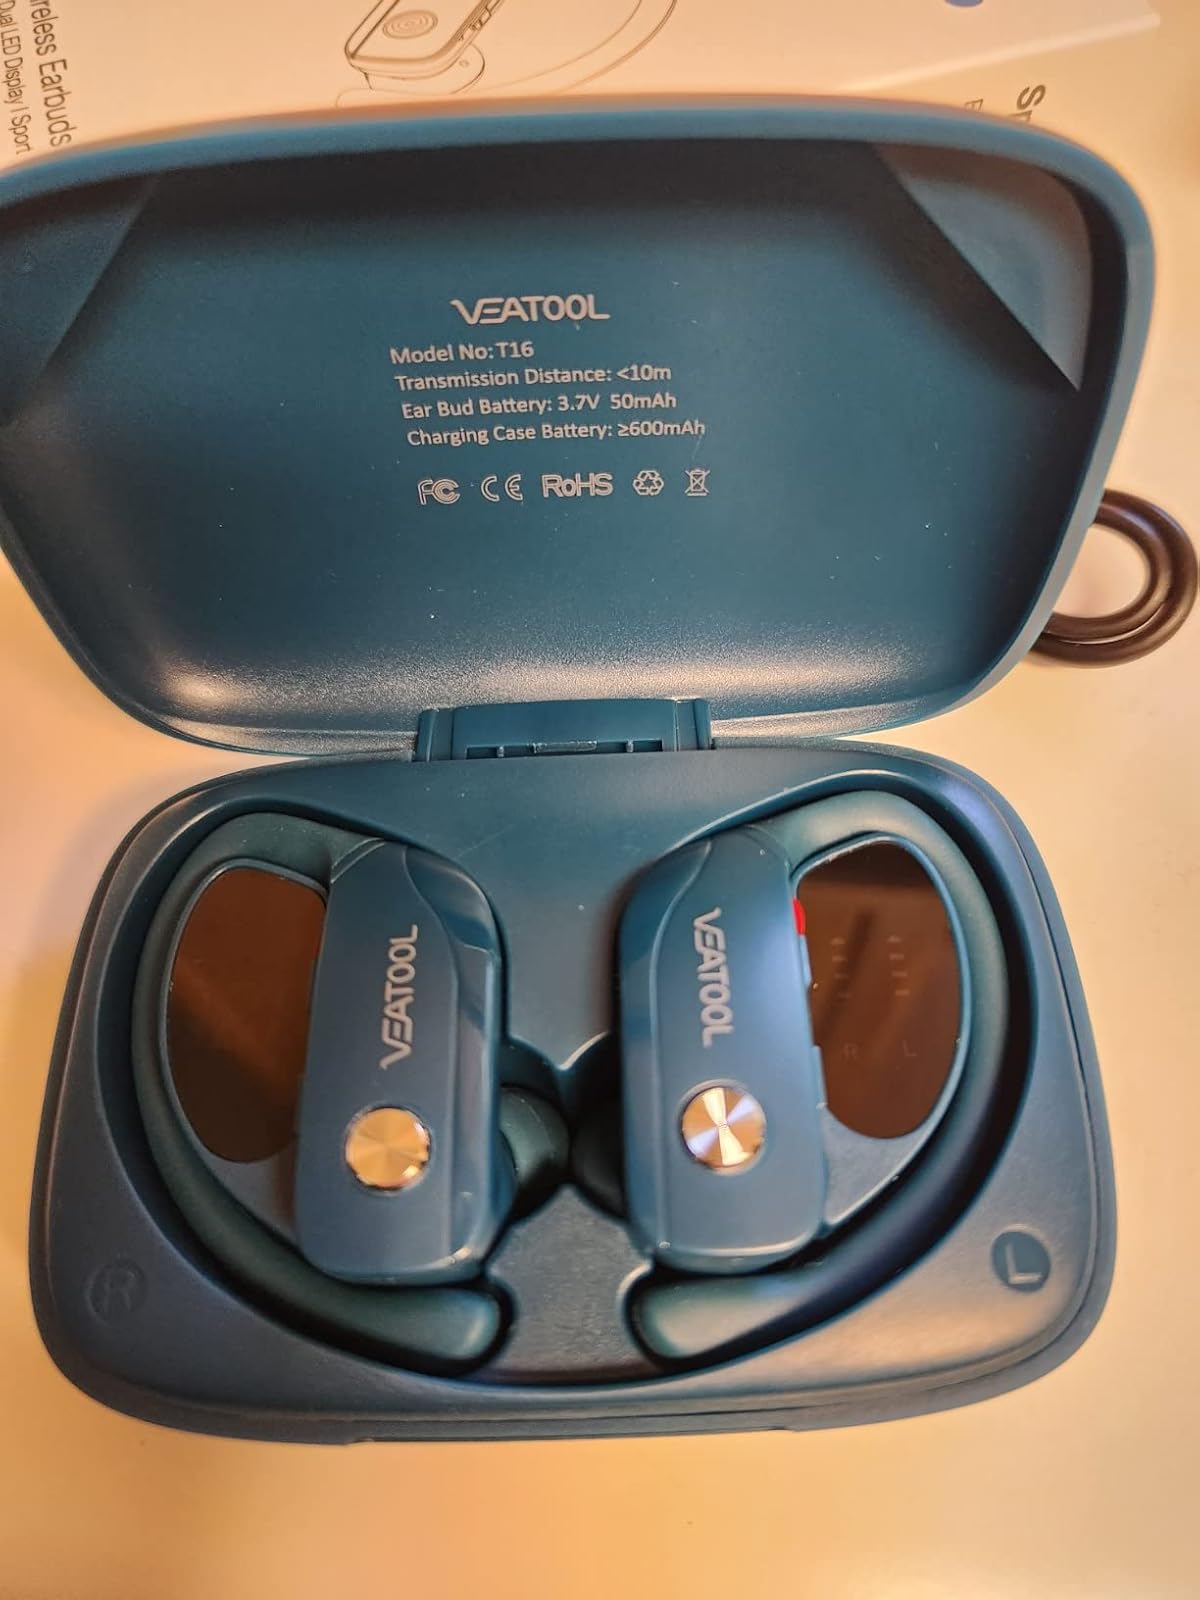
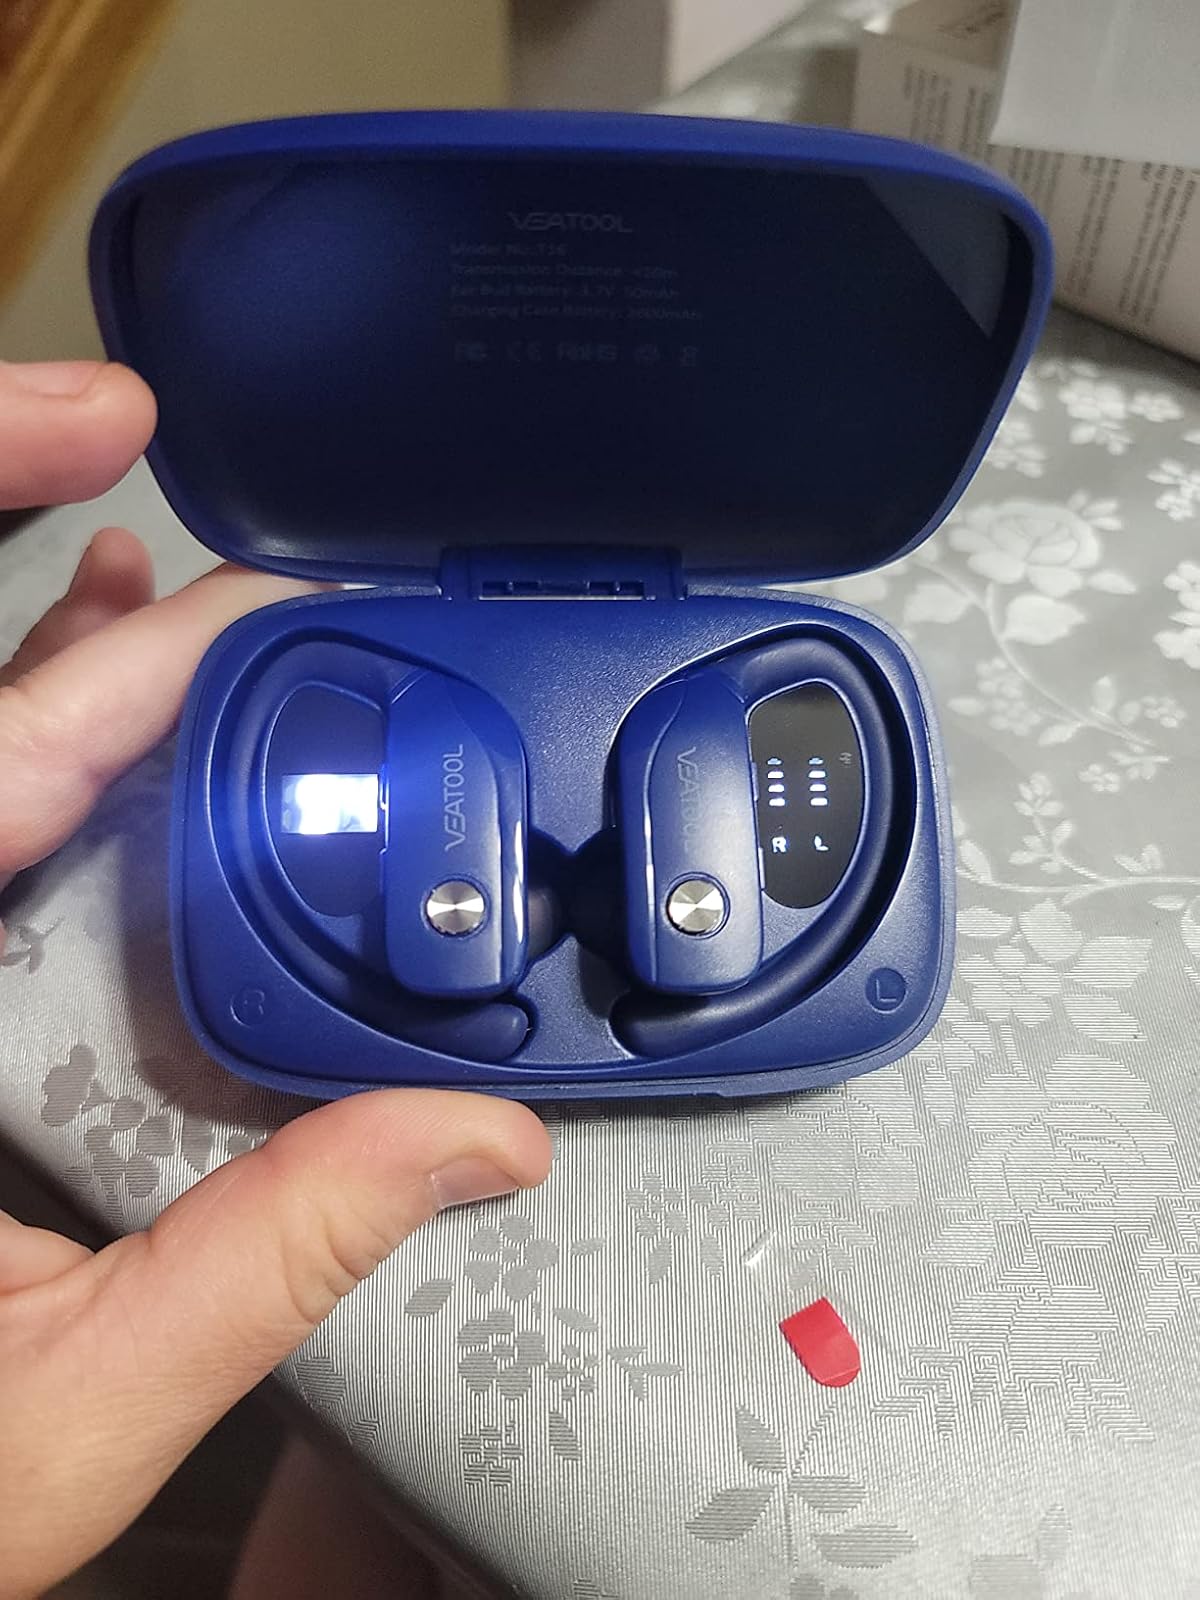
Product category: earbuds
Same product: no